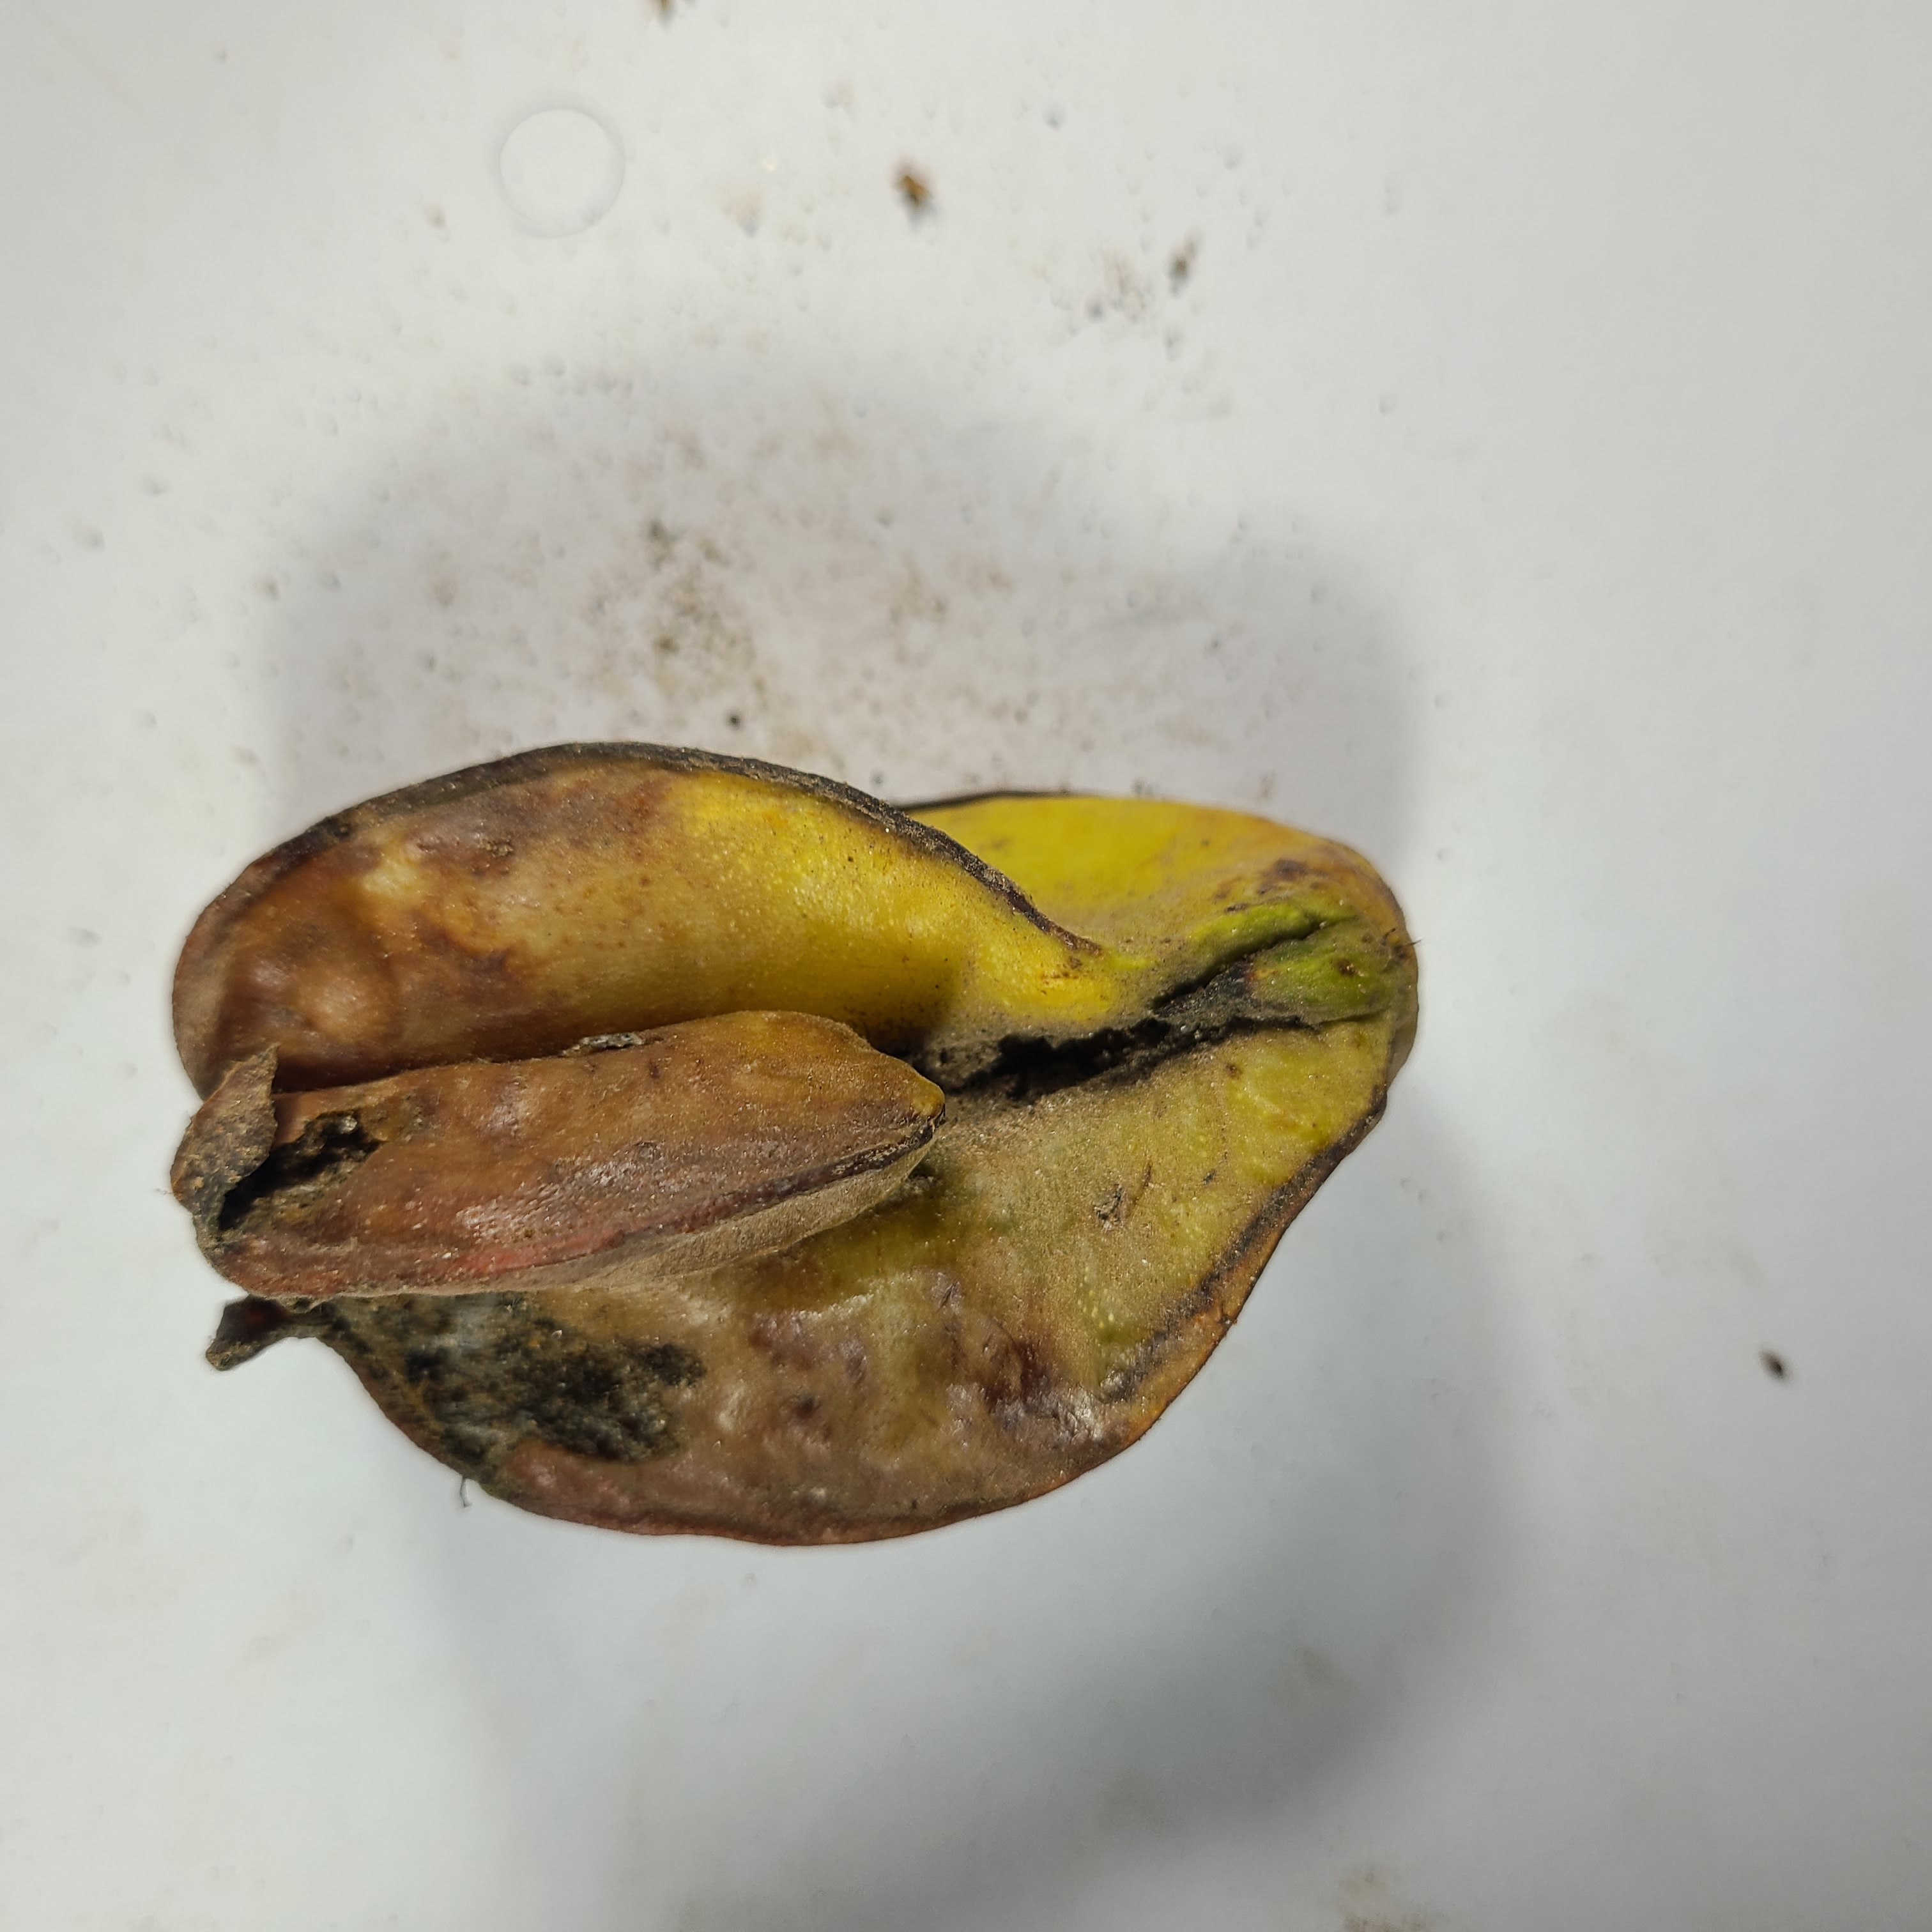
Label: Unhealthy Fruits